Moroccan Caliphate

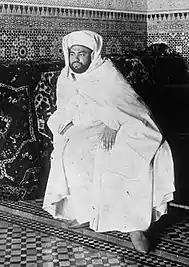
Sultan Yusef of Morocco, the proposed caliph

The Moroccan Caliphate or Maghrib Caliphate was an unrealized plan by the French government in 1915–1916, during World War I, to proclaim Sultan Yusef of Morocco as caliph. The purpose of the proposed caliphate was to ideologically control the Muslim population of the French colonial empire, especially in North Africa, and to counteract religious influence over this population by the Ottoman and British empires.